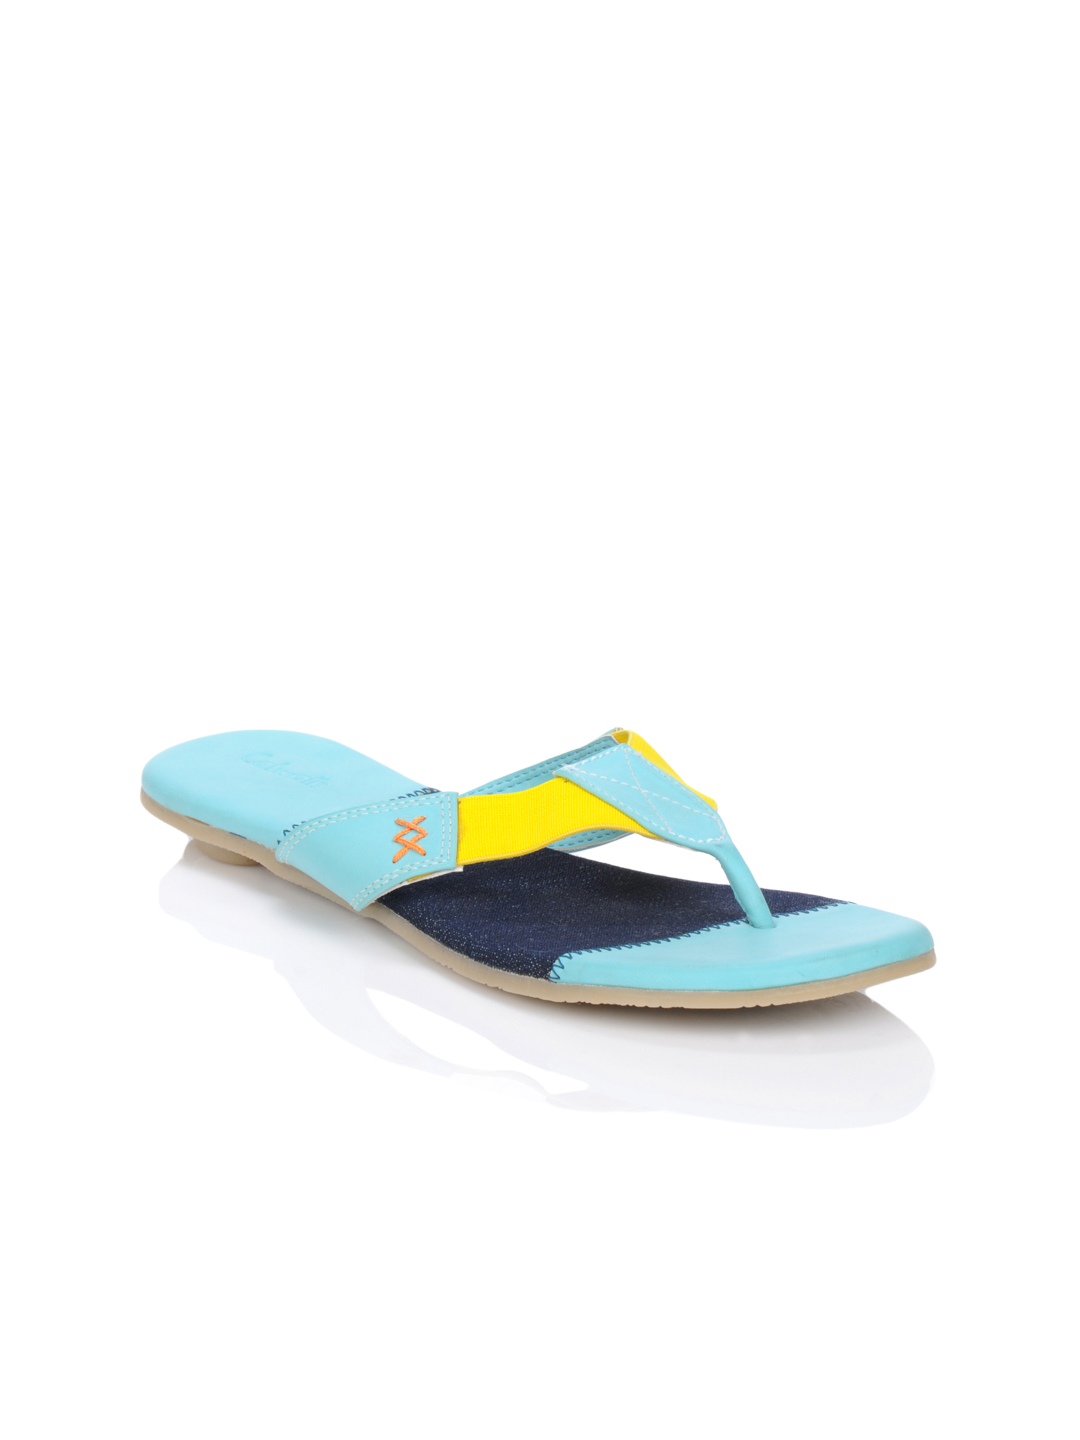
Catwalk Women Blue Flats
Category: Footwear / Shoes / Heels
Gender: Women
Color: Blue
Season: Winter 2015
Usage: Casual